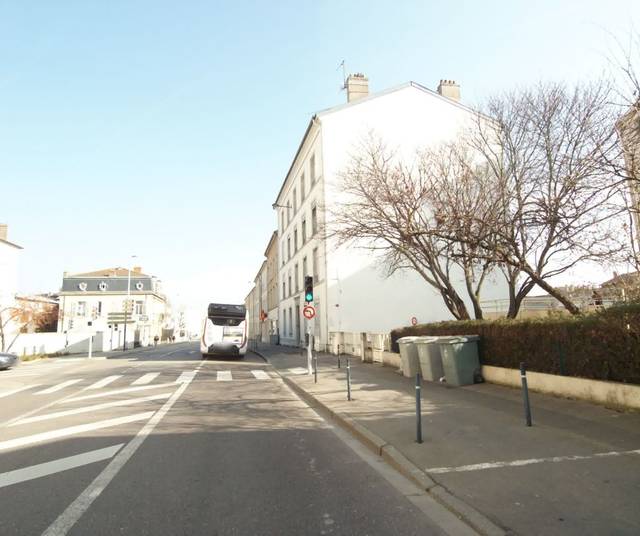
Region: France
Coordinates: 48.681, 6.183